Raymond Revuebar

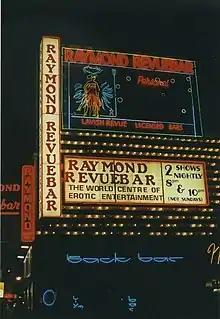
Raymond Revuebar in 1980

The Raymond Revuebar (1958–2004) was a theatre and strip club at 11 Walker's Court (now the location of The Box Soho nightclub), in the centre of London's Soho district. For many years, it was the only venue in London that offered full-frontal, on-stage nudity of the sort commonly seen in other cities in Europe and North America. Its huge brightly lit sign declaring it to be the "World Centre of Erotic Entertainment" made the Revuebar a local landmark.